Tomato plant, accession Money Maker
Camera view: tilt-top (135 deg); turntable rotation: 150 degrees
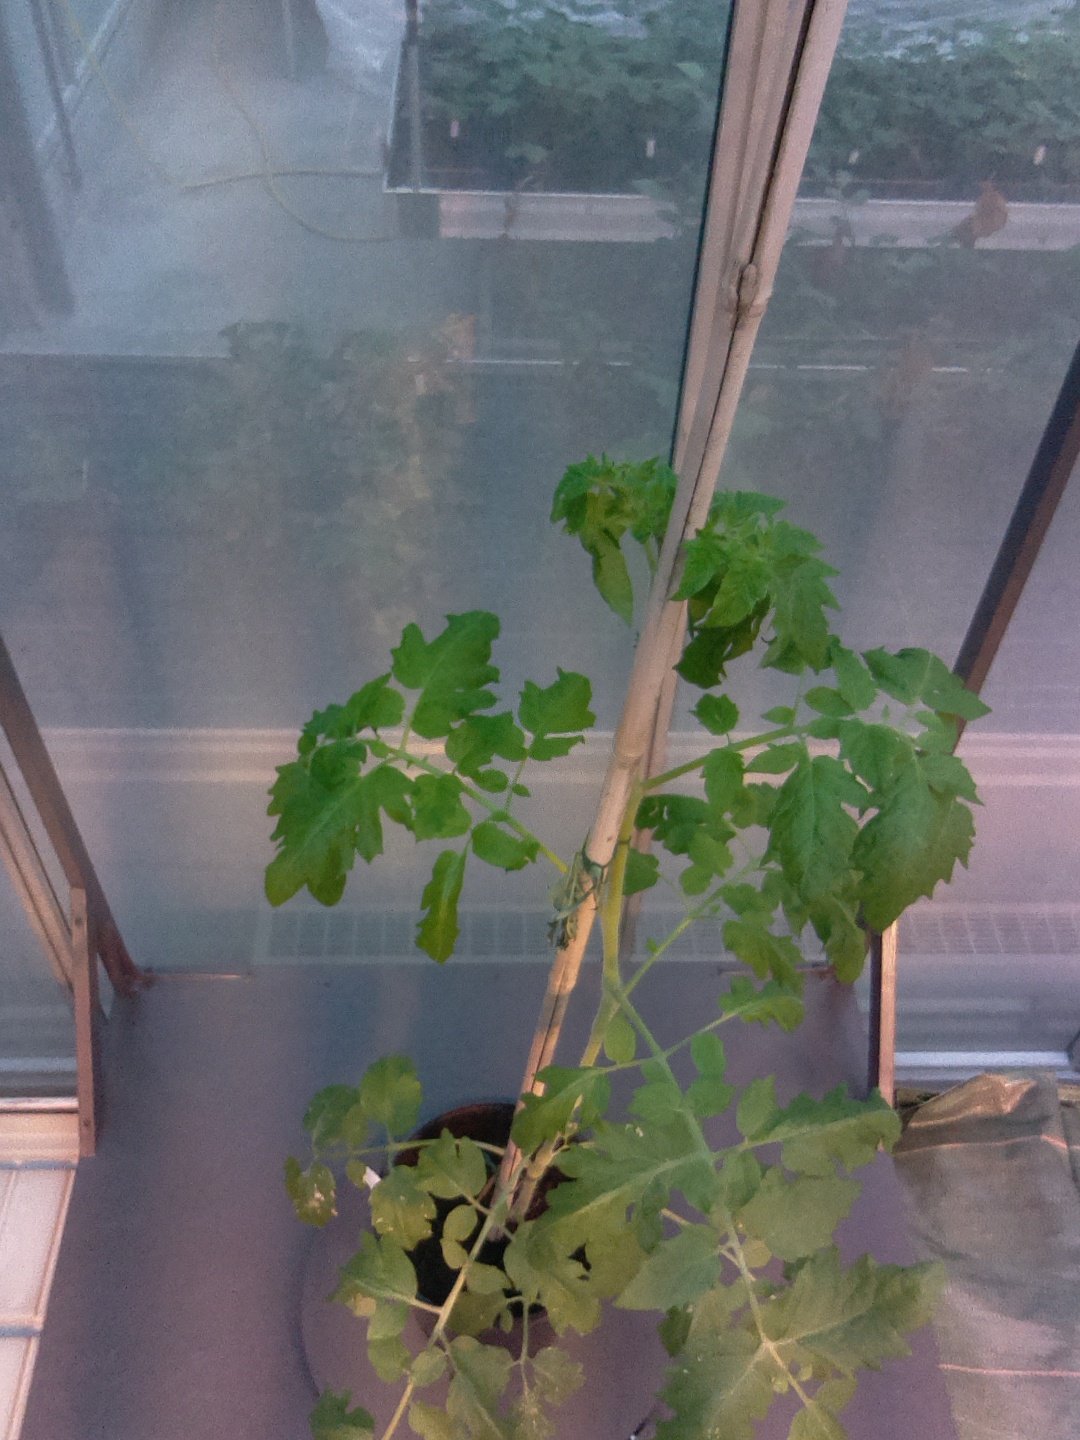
BBCH growth stage 16: 12 of true leaves visible